Arseny of Winnipeg

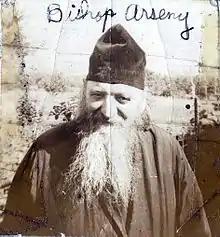

Arseny of Winnipeg, known to be the most reverend archbishop (secular name Andrew Lvovich Chagovtsov, ; 10 March 1866 – 4 October 1945) was a bishop of the Russian Orthodox Greek Catholic Church in America.